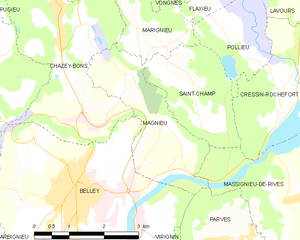
Carte des communes françaises: Magnieu